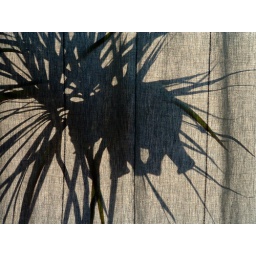
Pay no attention to that elephant in the tree behind the curtain.